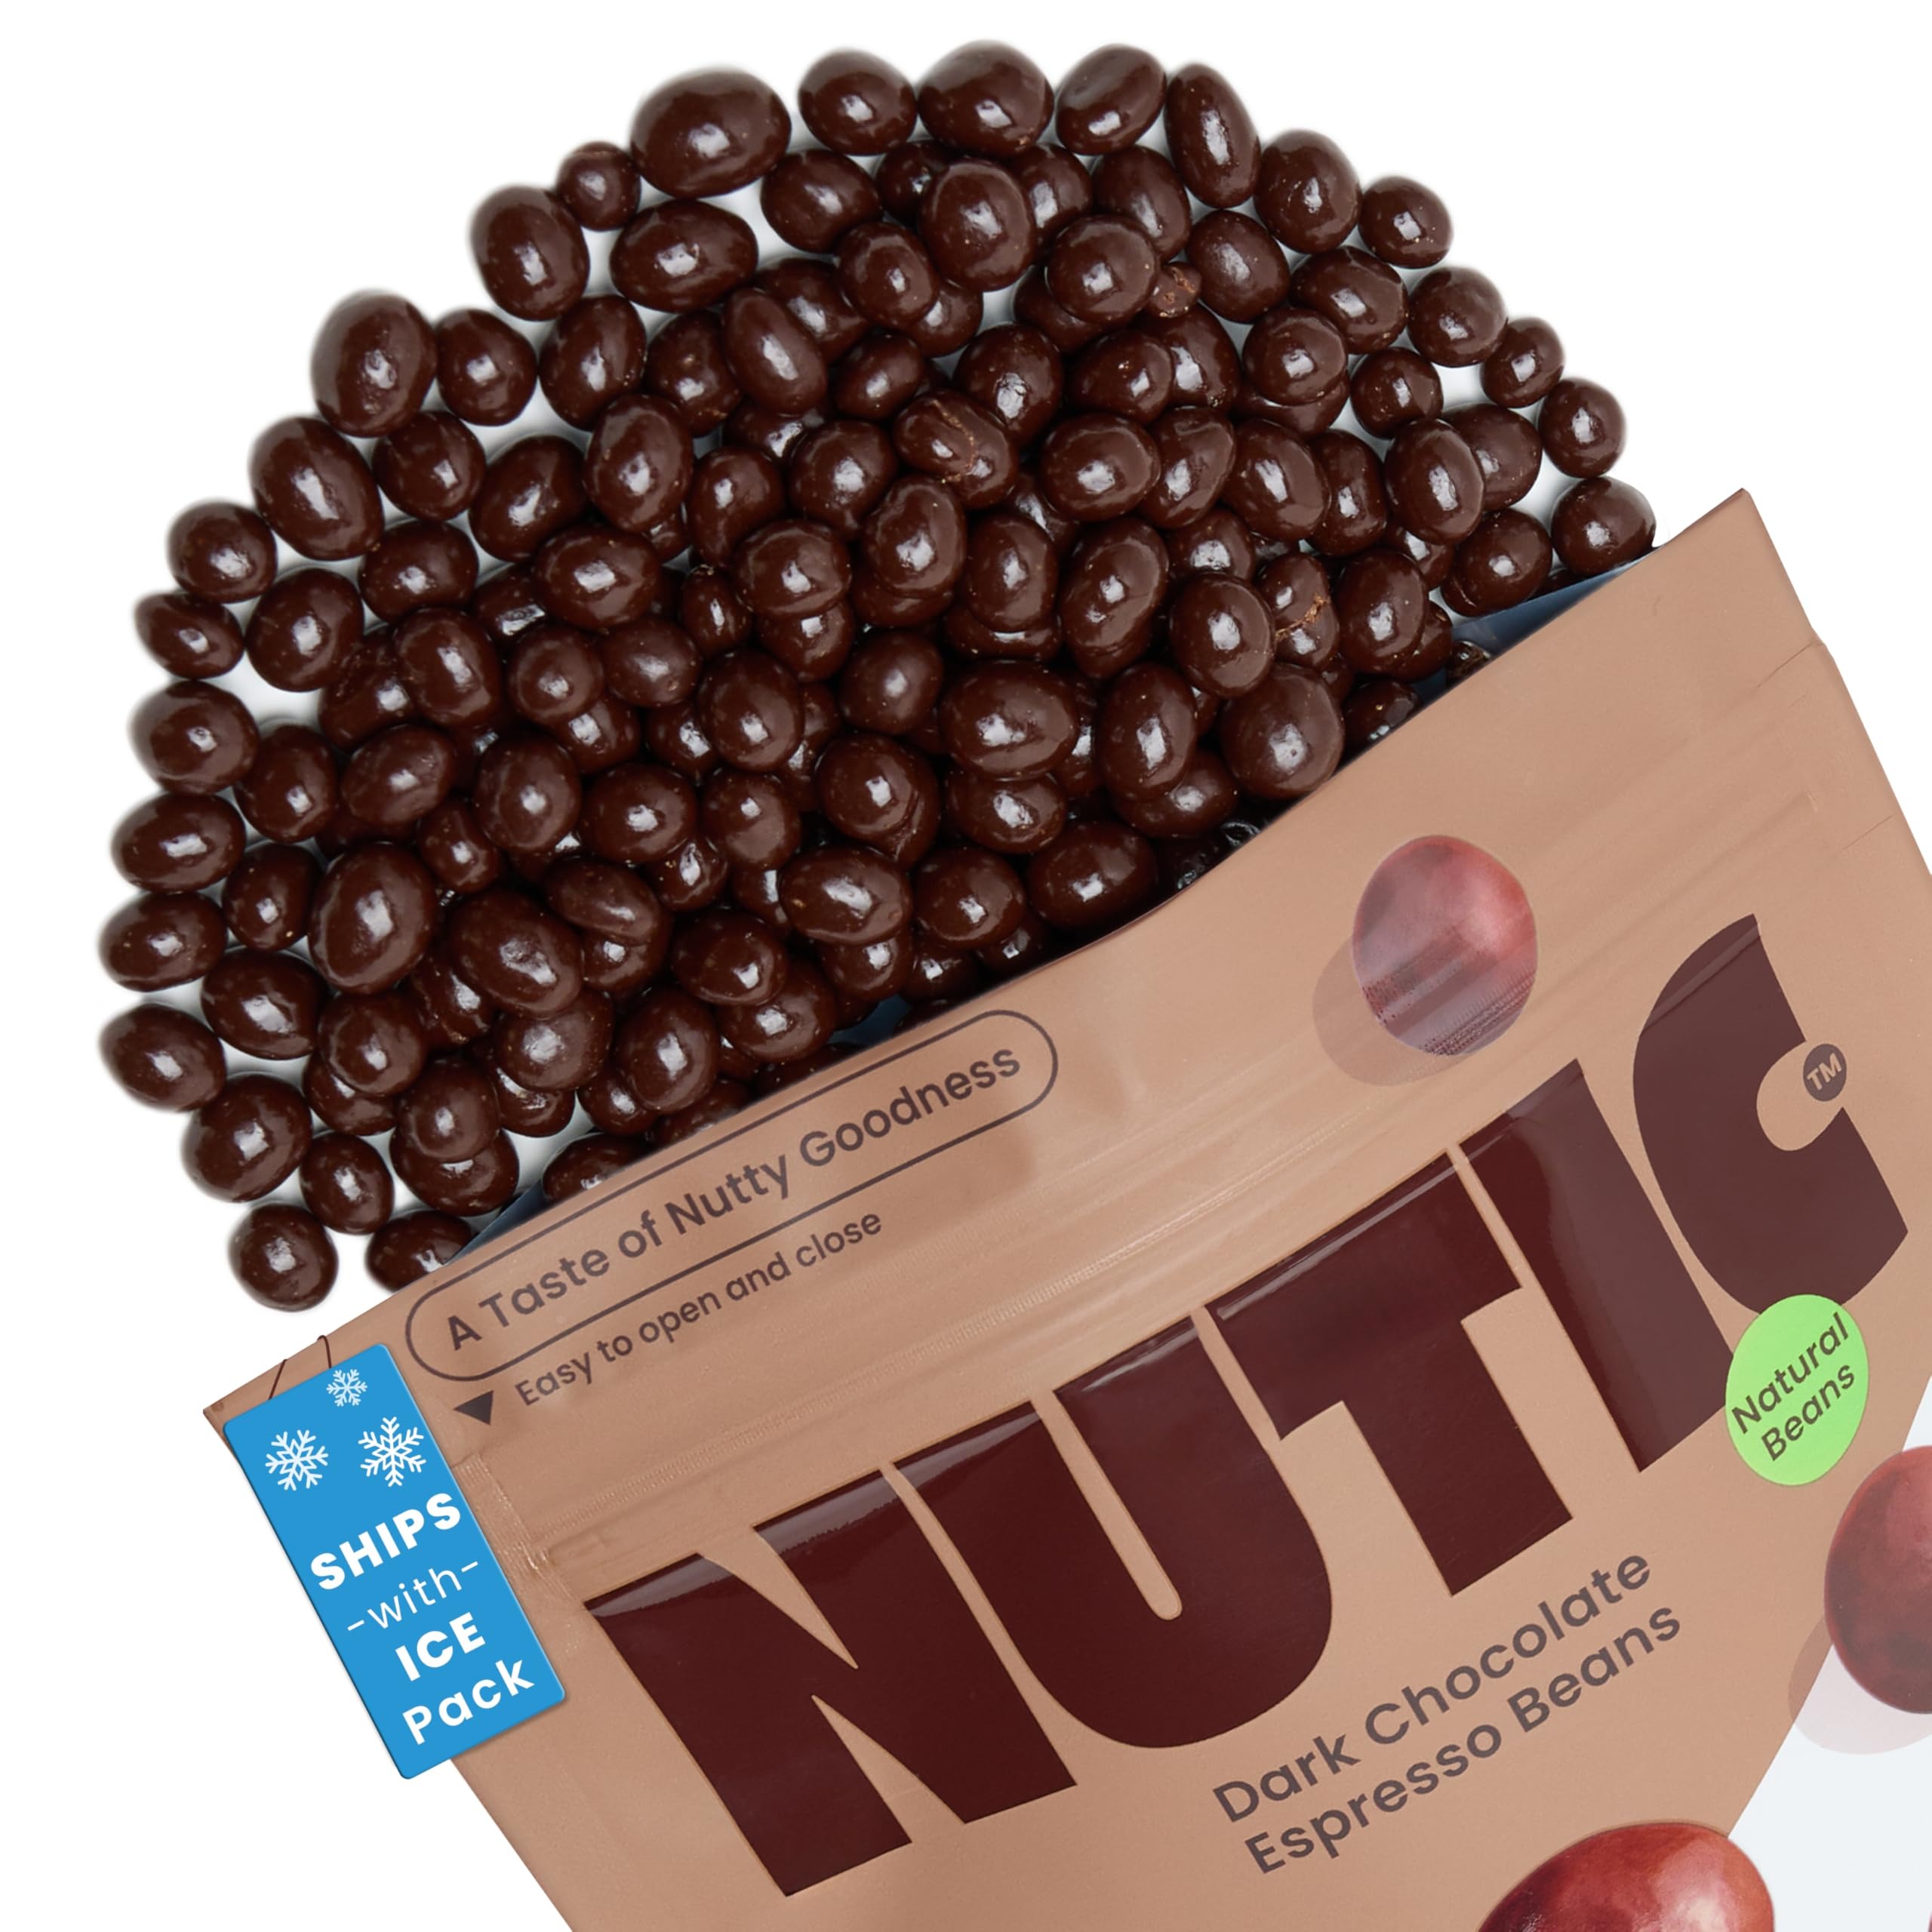
Item Name: Nutic Gourmet Dark Chocolate Covered Espresso Beans - 5LB, Bulk Chocolate Espresso Candy, Dark Chocolate Coffee Beans - Irresistible, Rich & Energizing Treat - (Pack of 1)
Bullet Point 1: ☕ CAFFEINATED CHOCOLATE INDULGENCE: Satisfy your coffee cravings with our Dark Chocolate Covered Espresso Beans. Experience the rich fusion of dark chocolate and bold coffee flavor in each bite, delivering a burst of caffeine and creamy delight.
Bullet Point 2: 🍫 ELEGANT PICK-ME-UP: Elevate your day with the elegance of our dark chocolate espresso beans. Perfect as a quick pick-me-up during work or a travel snack, these bite-sized coffee candies provide energy and sophistication in one.
Bullet Point 3: 😌 MOOD-ENHANCING TREAT: Improve your mood and appease your caffeine desires with our chocolate-covered espresso beans. Whether you need a mood boost or a caffeine fix, these delectable beans are the answer.
Bullet Point 4: 🌟 VERSATILE DECORATIVE DELIGHT: Elevate your dessert presentation with our chocolate-covered espresso beans. These edible decorations, when placed in a fancy bowl or atop desserts, add a touch of refinement to any occasion.
Bullet Point 5: CRAFTED IN THE USA: Nutic California takes pride in presenting these gourmet dark chocolate espresso beans. Offering a wide array of candy styles, both classic and contemporary, our treats are an ideal choice for holiday events, weddings, and special occasions.
Product Description: Indulge in the perfect fusion of coffee and chocolate with Nutic's Dark Chocolate Covered Espresso Beans, available in 1LB, 2LB, and 5LB packs. Each bite delivers a burst of caffeine and creamy delight, satisfying your coffee cravings while providing an elegant pick-me-up during work or travel. Elevate your mood and appease your caffeine desires with these mood-enhancing treats, whether you need a quick mood boost or a caffeine fix. These versatile decorative delights add refinement to any occasion when used as edible decorations for desserts or displayed in a fancy bowl. Crafted in the USA by Nutic California, these gourmet dark chocolate espresso beans are an ideal choice for holiday events, weddings, and special occasions, offering sophistication and indulgence in every bite. Experience the rich fusion of dark chocolate and bold coffee flavor in these exquisite coffee candies, providing a delicious way to elevate your day and satisfy your coffee cravings.
Value: 80.0
Unit: Ounce

Price: 42.98